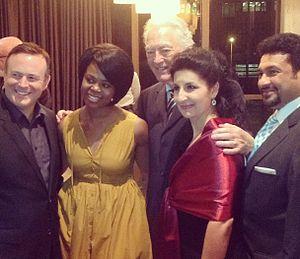
Richard Bonynge, né le 29 septembre 1930 à Sydney, est un chef d'orchestre, pianiste et musicologue australien, particulièrement associé au répertoire italien et français du début du XIXᵉ siècle. Il était l'époux de la soprano Joan Sutherland, décédée en 2010.